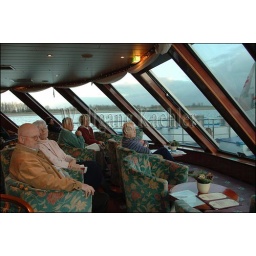
Germany, cruise ship river symphony, passengers sitting in lounge